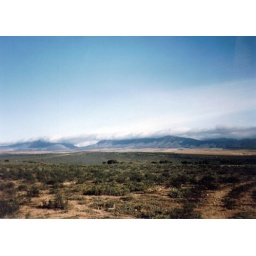
South African clouds over mountains